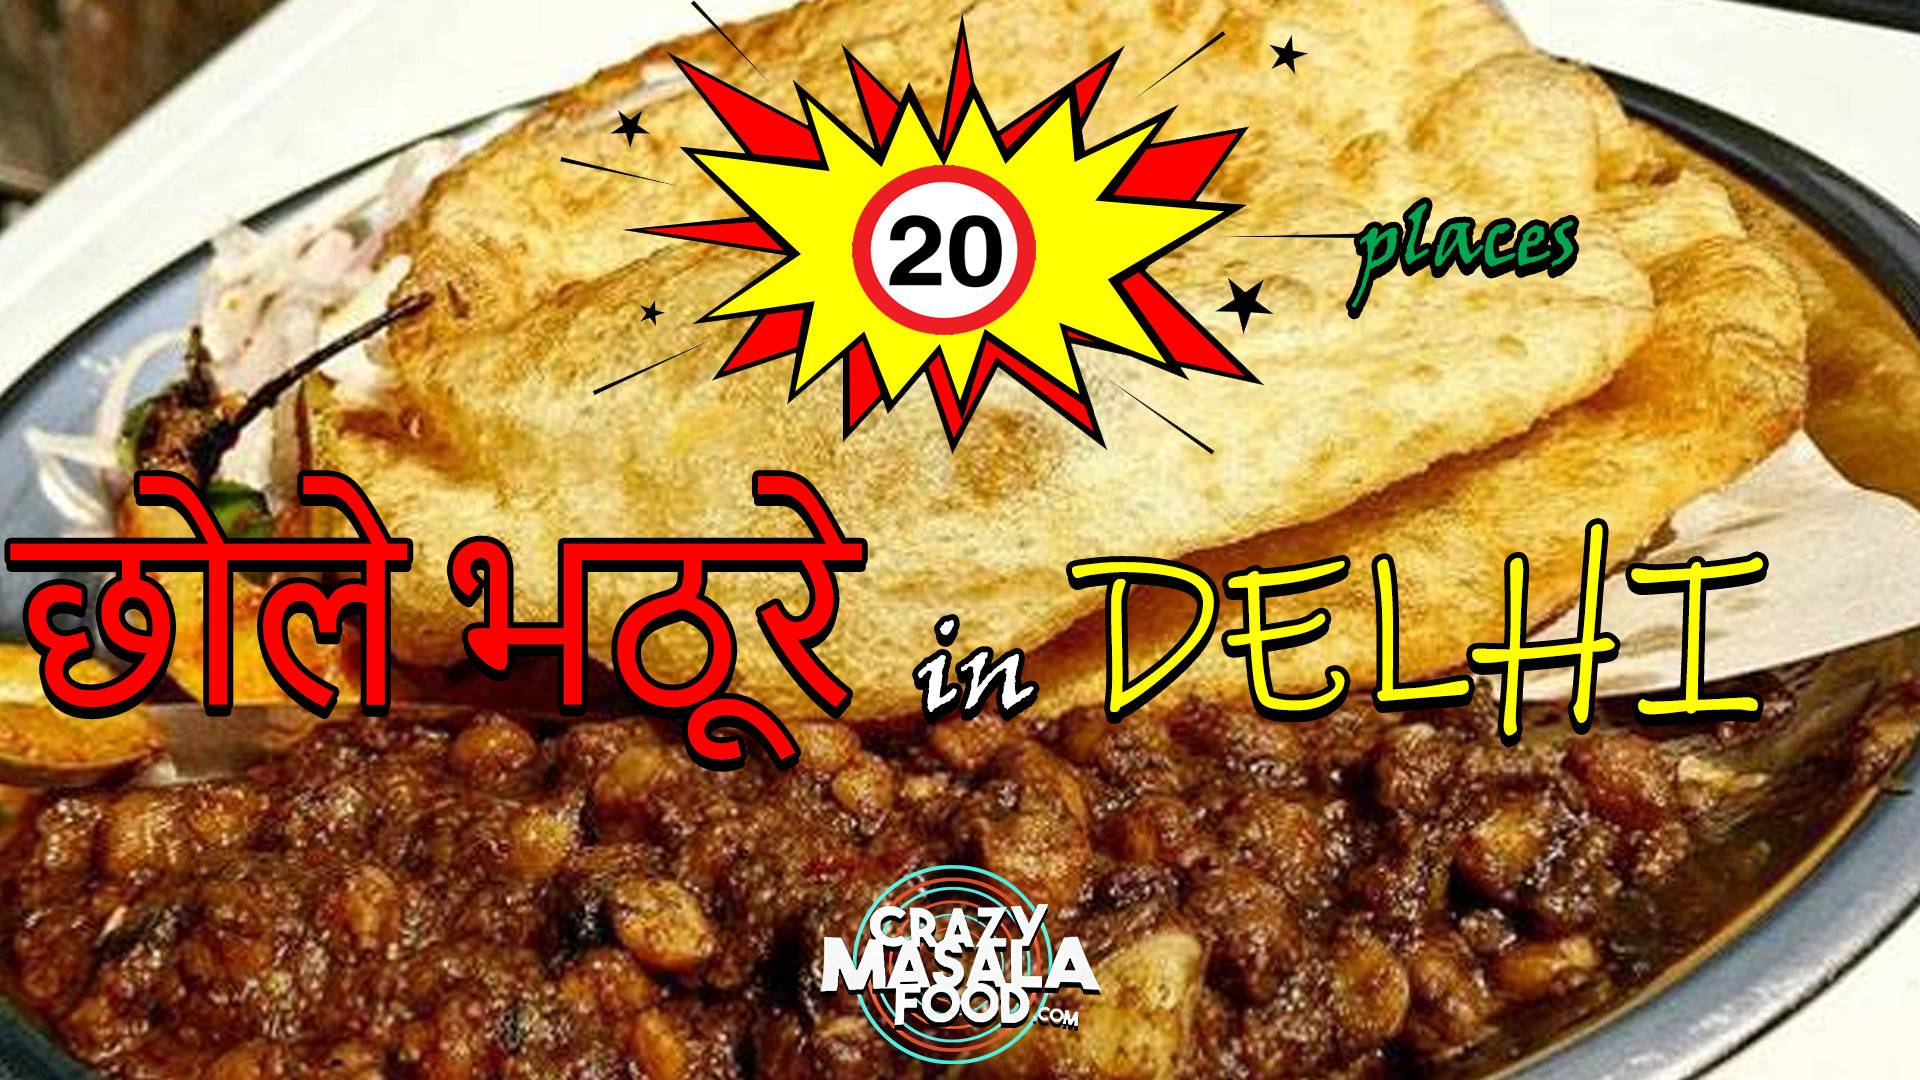
Dish: chole_bhature